Describe the emotion expressed in this image:  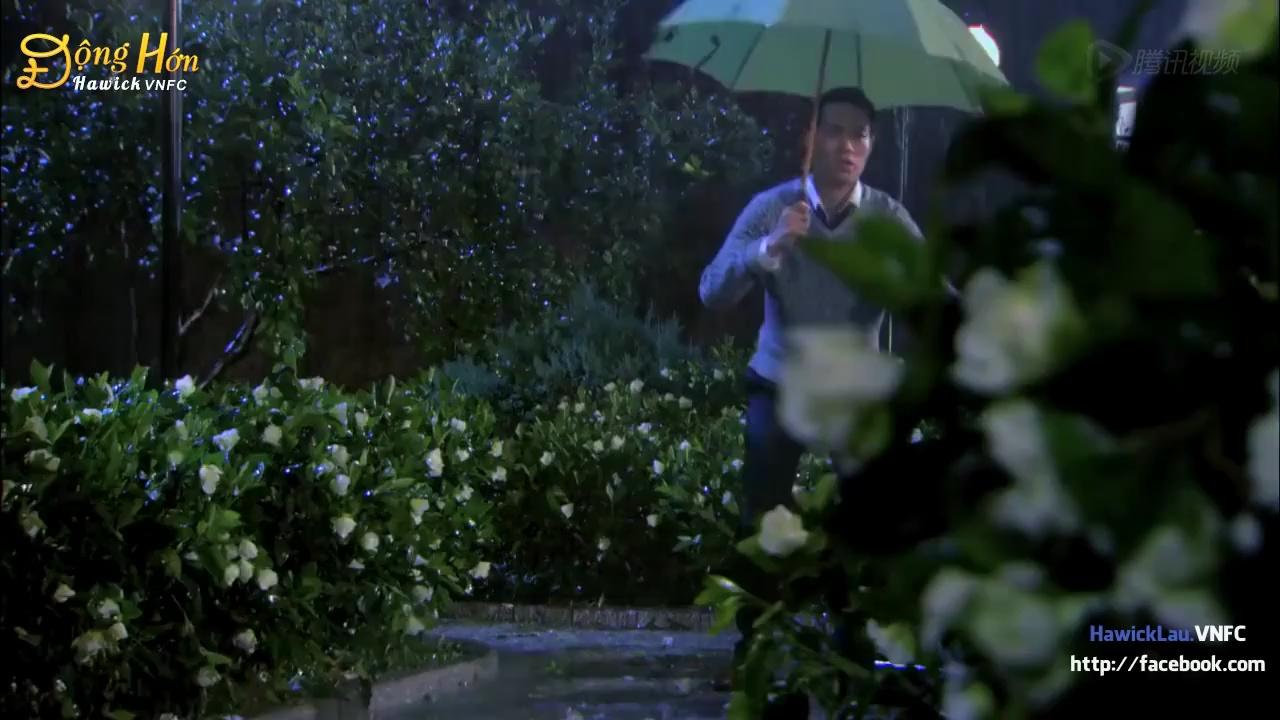
This person displays Pain, valence and arousal with low intensity.